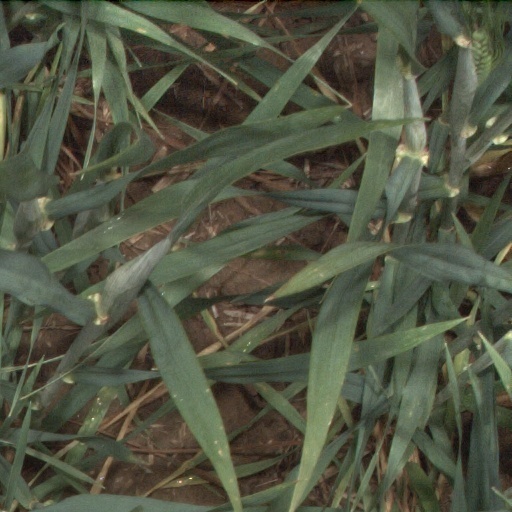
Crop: wheat